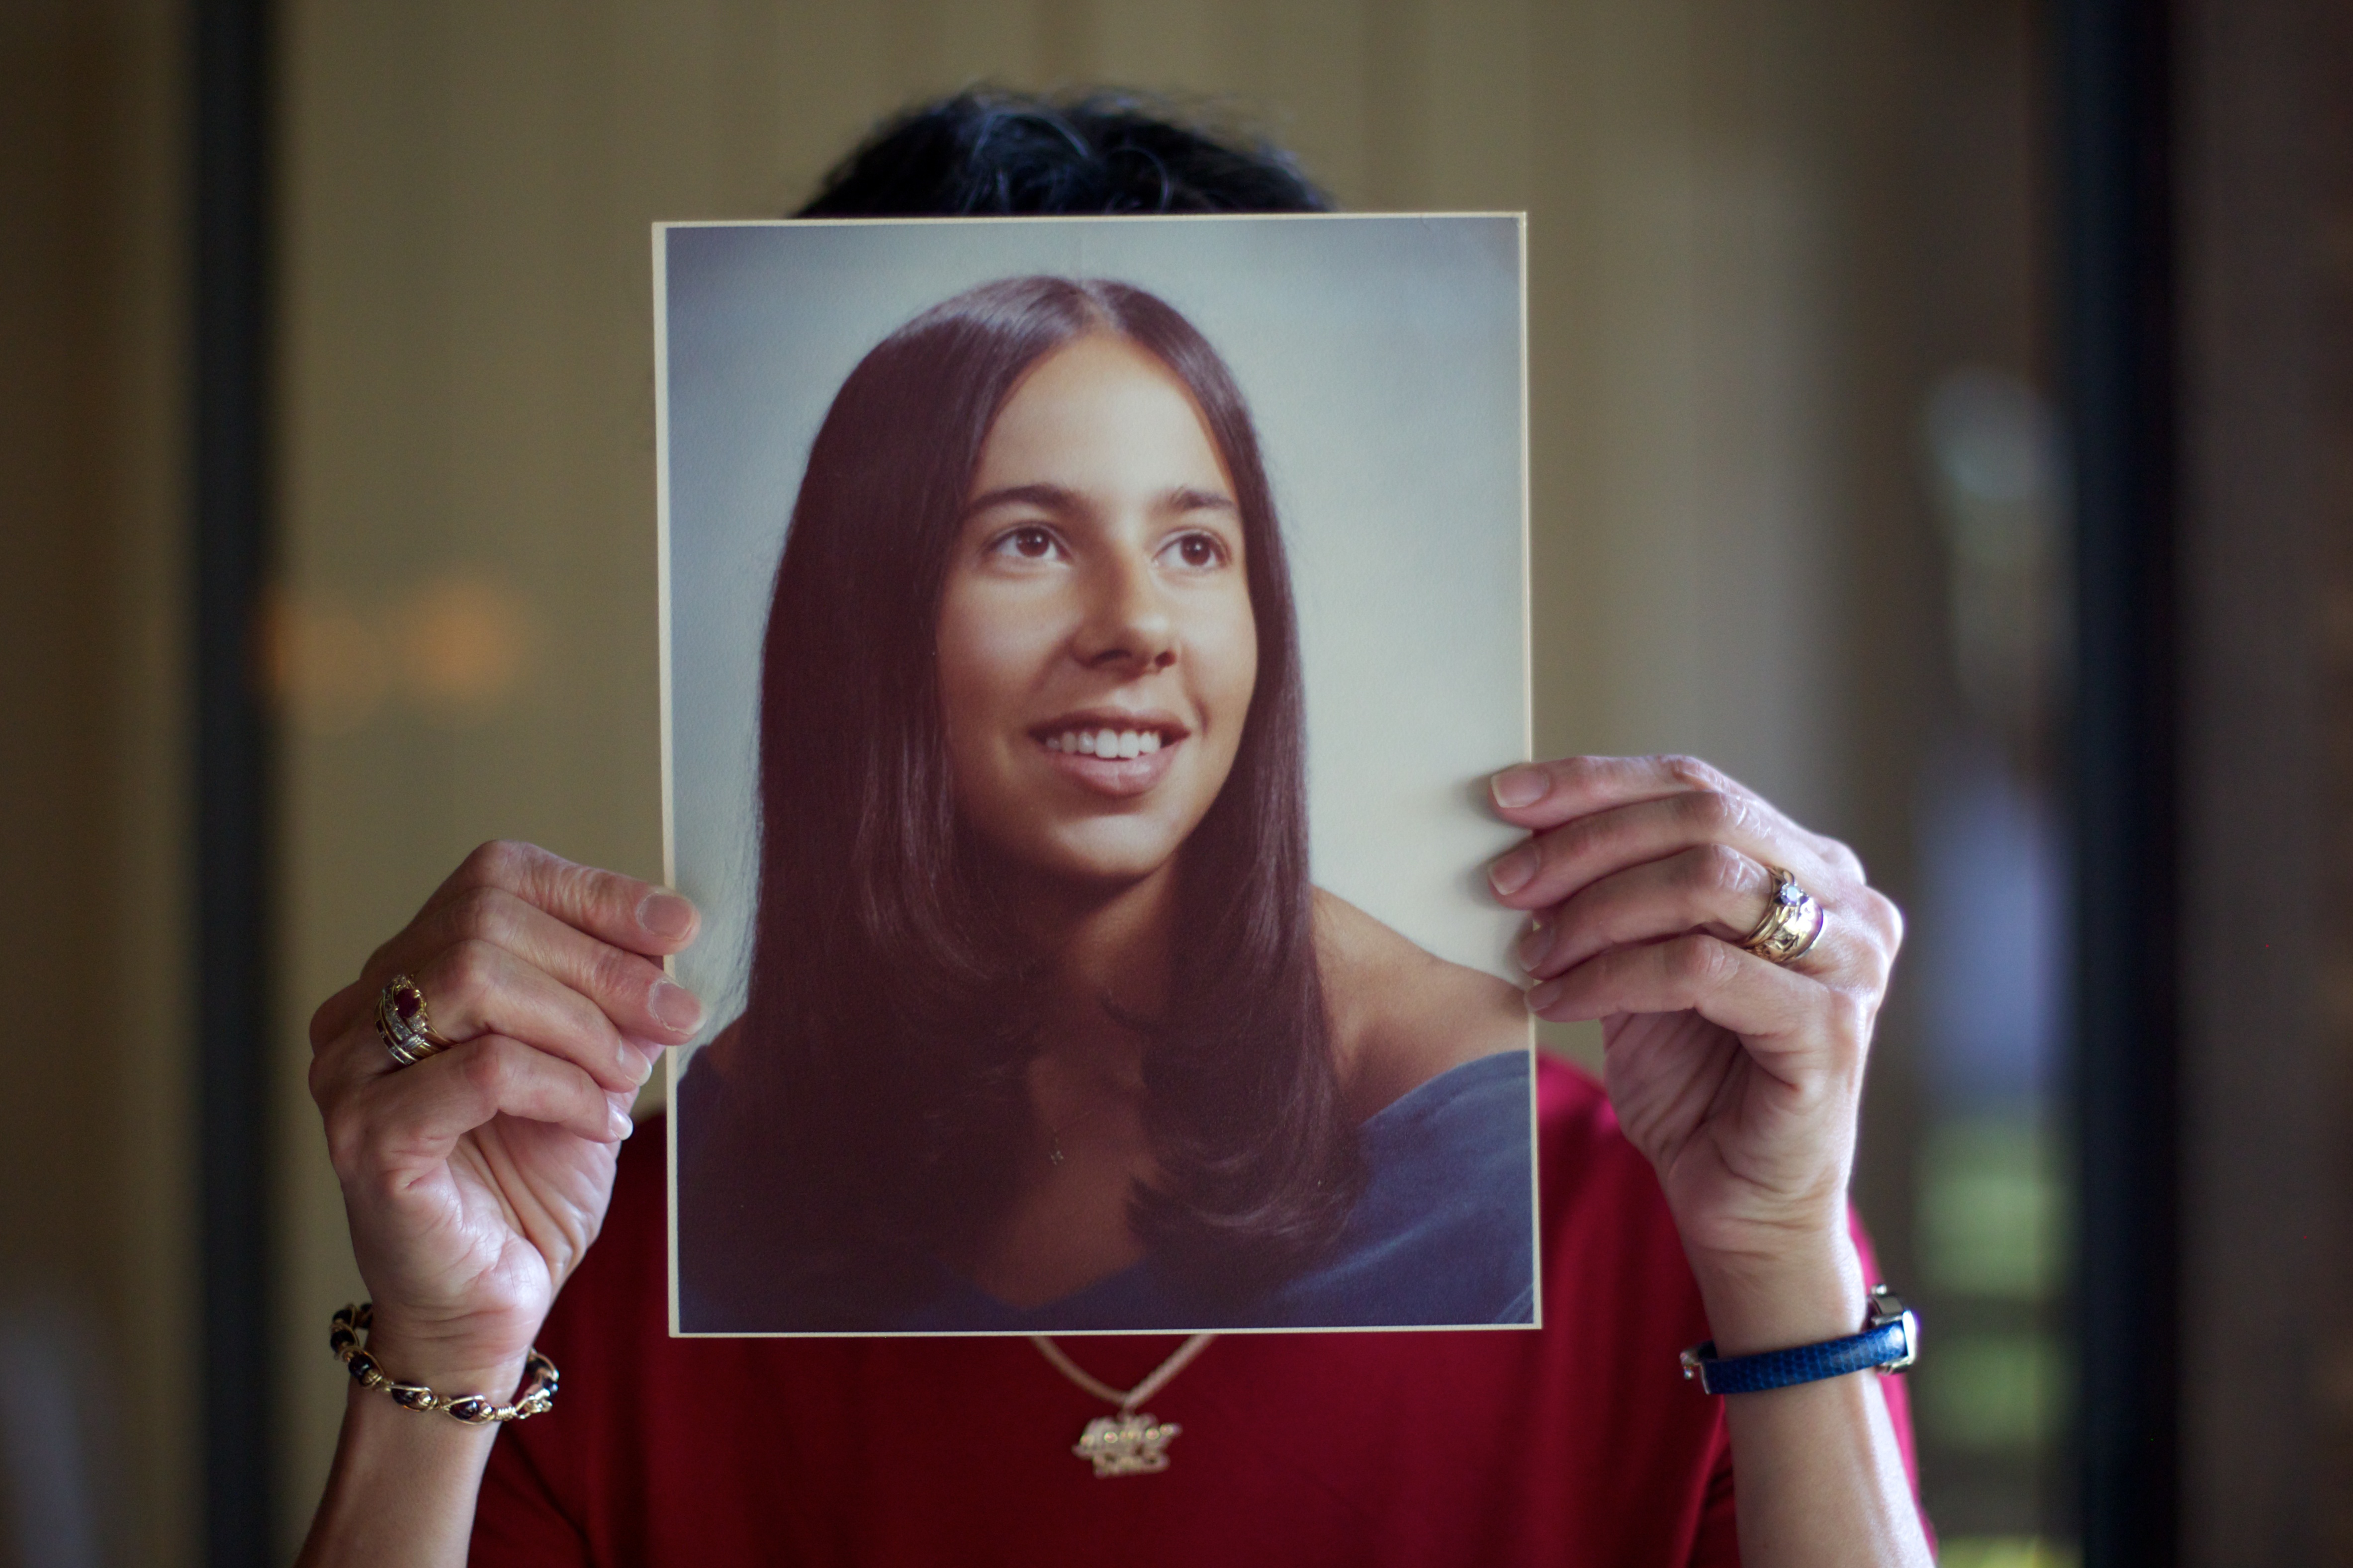
hand, person, photography, portrait, red, color, conversation, photograph, beauty, image, odyssey, thennow, emotion, myoldself, sense